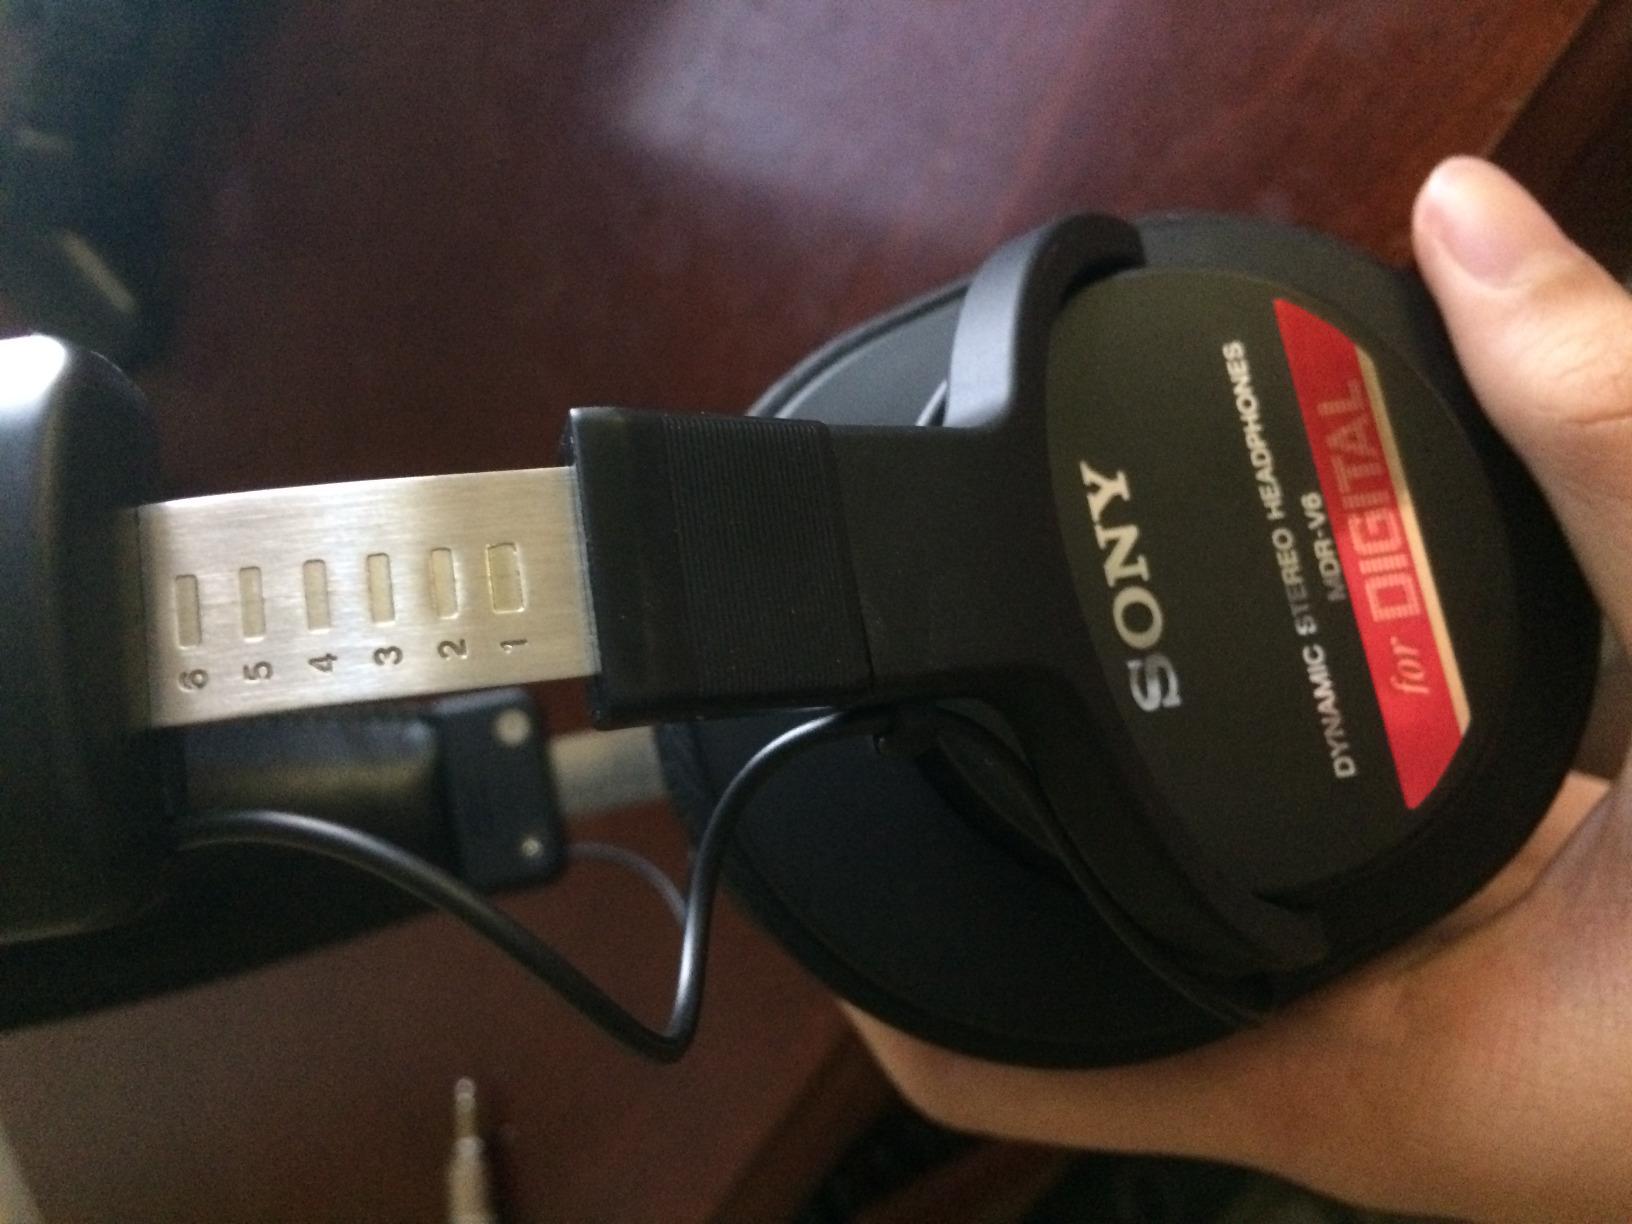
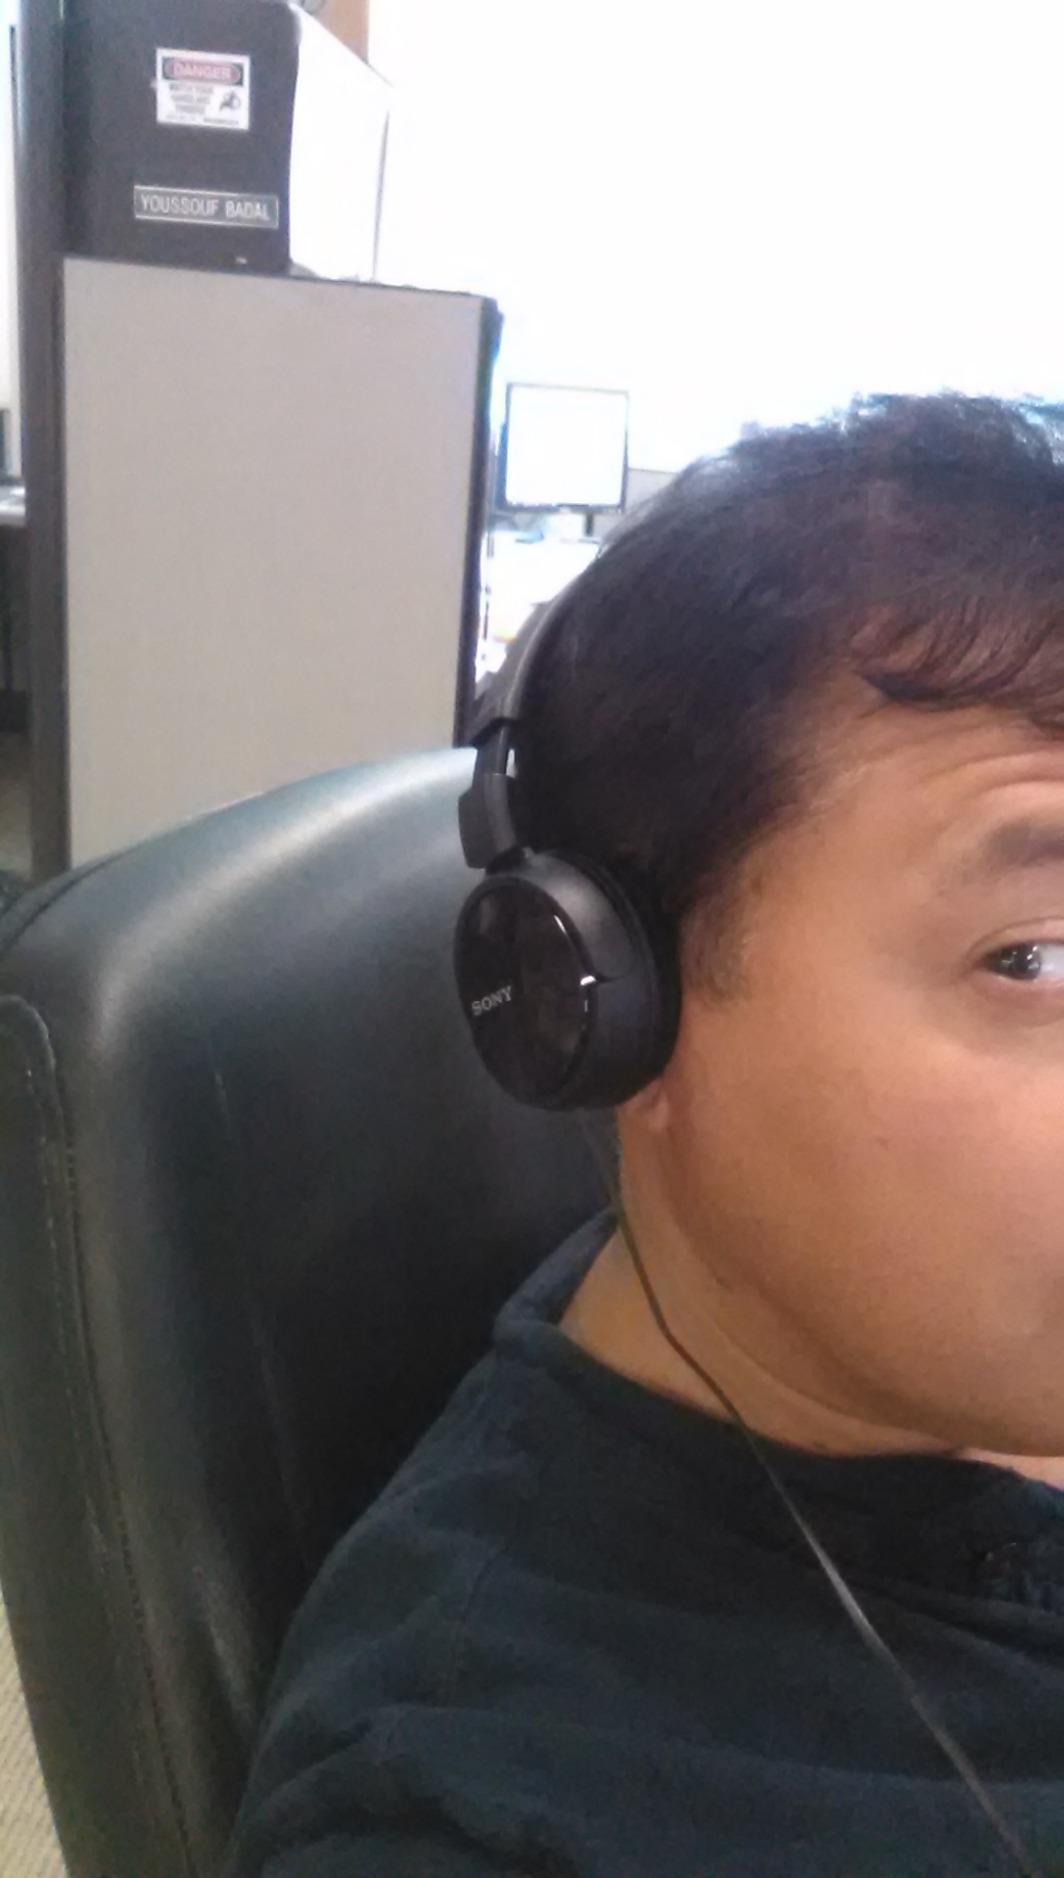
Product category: headphones
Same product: no